Coal power in China

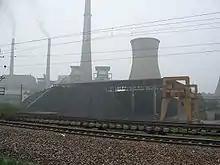
Coal-fired power plant in China

In the People's Republic of China, electricity generated from coal represents over half of all electricity generated in the country. It is a major source of greenhouse gas emissions by China.